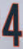
Number: 4